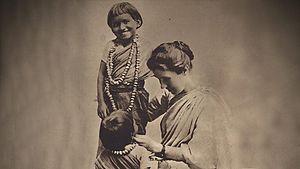
Amy Wilson Carmichael était une missionnaire protestante qui a servi en Inde pendant plus de 55 ans sans interruption. Elle a ouvert un foyer à Dohnavur, à l'extrême sud du Tamilnadu, pour recueillir de jeunes femmes prostituées et leur permettre de trouver une nouvelle vie. Elle a ensuite ouvert un foyer pour garçons, notamment afin de pouvoir accueillir aussi les enfants des prostituées. Enfin elle a créé une association pour assurer la pérennité de son œuvre. Les nombreux livres qu'elle a écrits sur son travail ont inspiré de nombreuses vocations missionnaires.